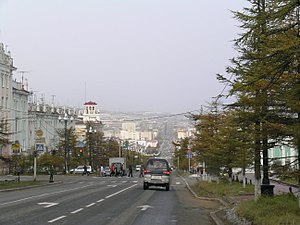
Magadan
Gade i Magadan
Magadan er administrativt center i Magadan oblast i den fjernøstlige del af Den Russiske Føderation beliggende ved det Okhotske hav med 92.081 indbyggere.